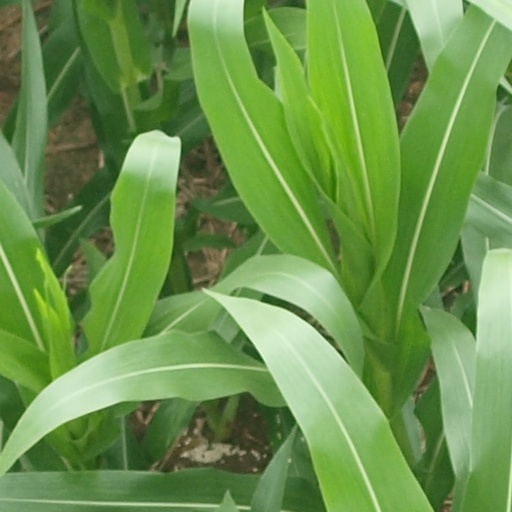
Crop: maize; corn